Justyna Plutowska

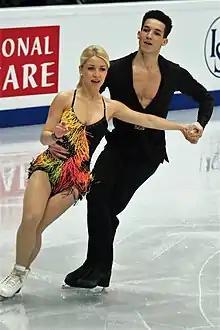
Plutowska with Flemin at the 2018 European Championships

Justyna Plutowska (born 27 June 1991) is a Polish ice dancer. With former partner Peter Gerber, she is the 2013 Finlandia Trophy bronze medalist and 2014 Bavarian Open champion.